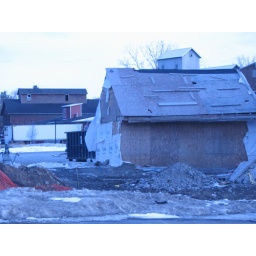
For one of my building shots I chose this house that is under construction. This was natural lighting.